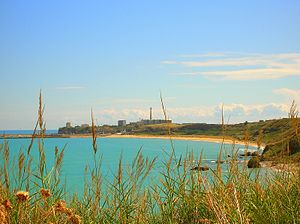
Vasto / Historie
Havnen og fyrtårnet ved Punta della Penna.
Vasto er en by ved Adriaterhavets kyst i provinsen Chieti i det sydlige Abruzzo i Italien. Indbyggertallet er 37.092.